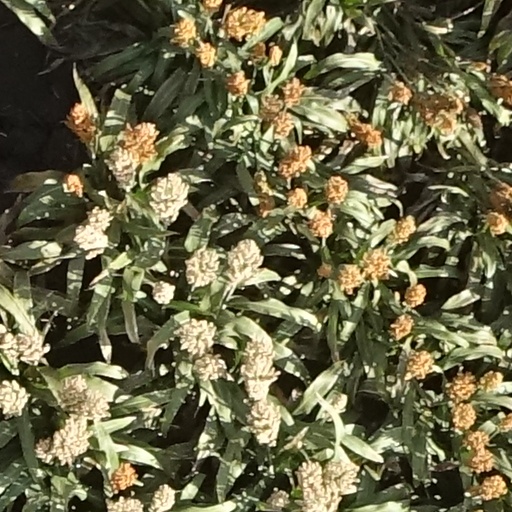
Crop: sorghum